Zalman Shazar

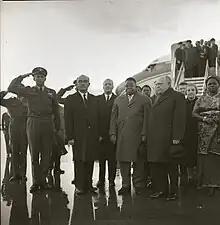
Shazar with President of the Republic of the Congo Joseph Kasa-Vubu during his visit to Israel in 1963

Shazar was elected president by the Knesset in 1963. That same year, he attended the funeral of John F. Kennedy after his assassination in Dallas. In 1964, when Pope Paul VI visited Israel, Shazar read to him the verse in Micah stating that though other nations might follow other gods, “we will walk in the Name of our Lord God forever”. He was re-elected for a second term in 1968.